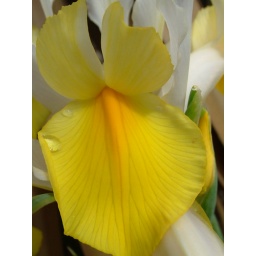
yellow flower in my garden - don't know name!